Greater Cochin Development Authority

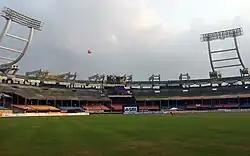
Jawaharlal Nehru Stadium

The largest stadium in Kerala with a seating capacity of 75000, and costed 75 Crore. This is one of the largest projects of the GCDA that was completed ahead of time and well within the budget. The stadium was constructed in 515 days under the leadership of V.J.Thomas IPS, Ex-Chairman, Greater Cochin Development Authority.